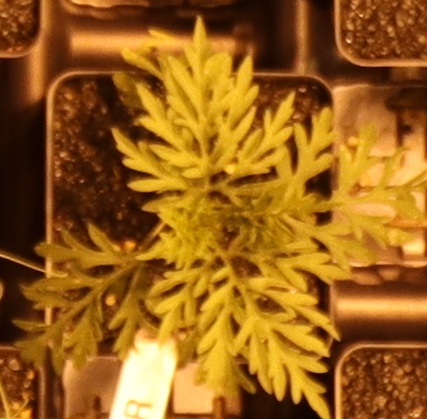
Label: Ragweed